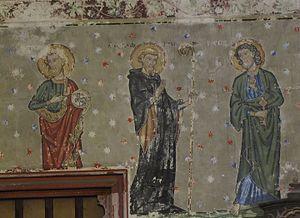
Alsace, Bas-Rhin, Église protestante Saint-Pierre-le-Jeune de Strasbourg (PA00085030).Fresques néo-gothiques de la nef (XIXe): Jean-Baptiste, St-Colomban, St-Pierre (transept nord)
L’église protestante Saint-Pierre-le-Jeune de Strasbourg se situe place Saint-Pierre-le-Jeune dans le centre historique de la ville. C'est l'une des plus remarquables de Strasbourg, au point de vue de l'histoire de l'art et de l'architecture.